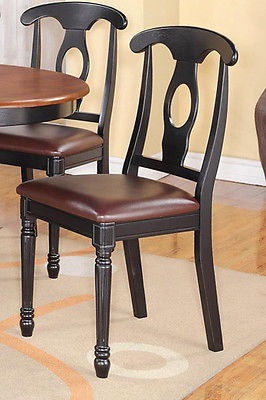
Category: table